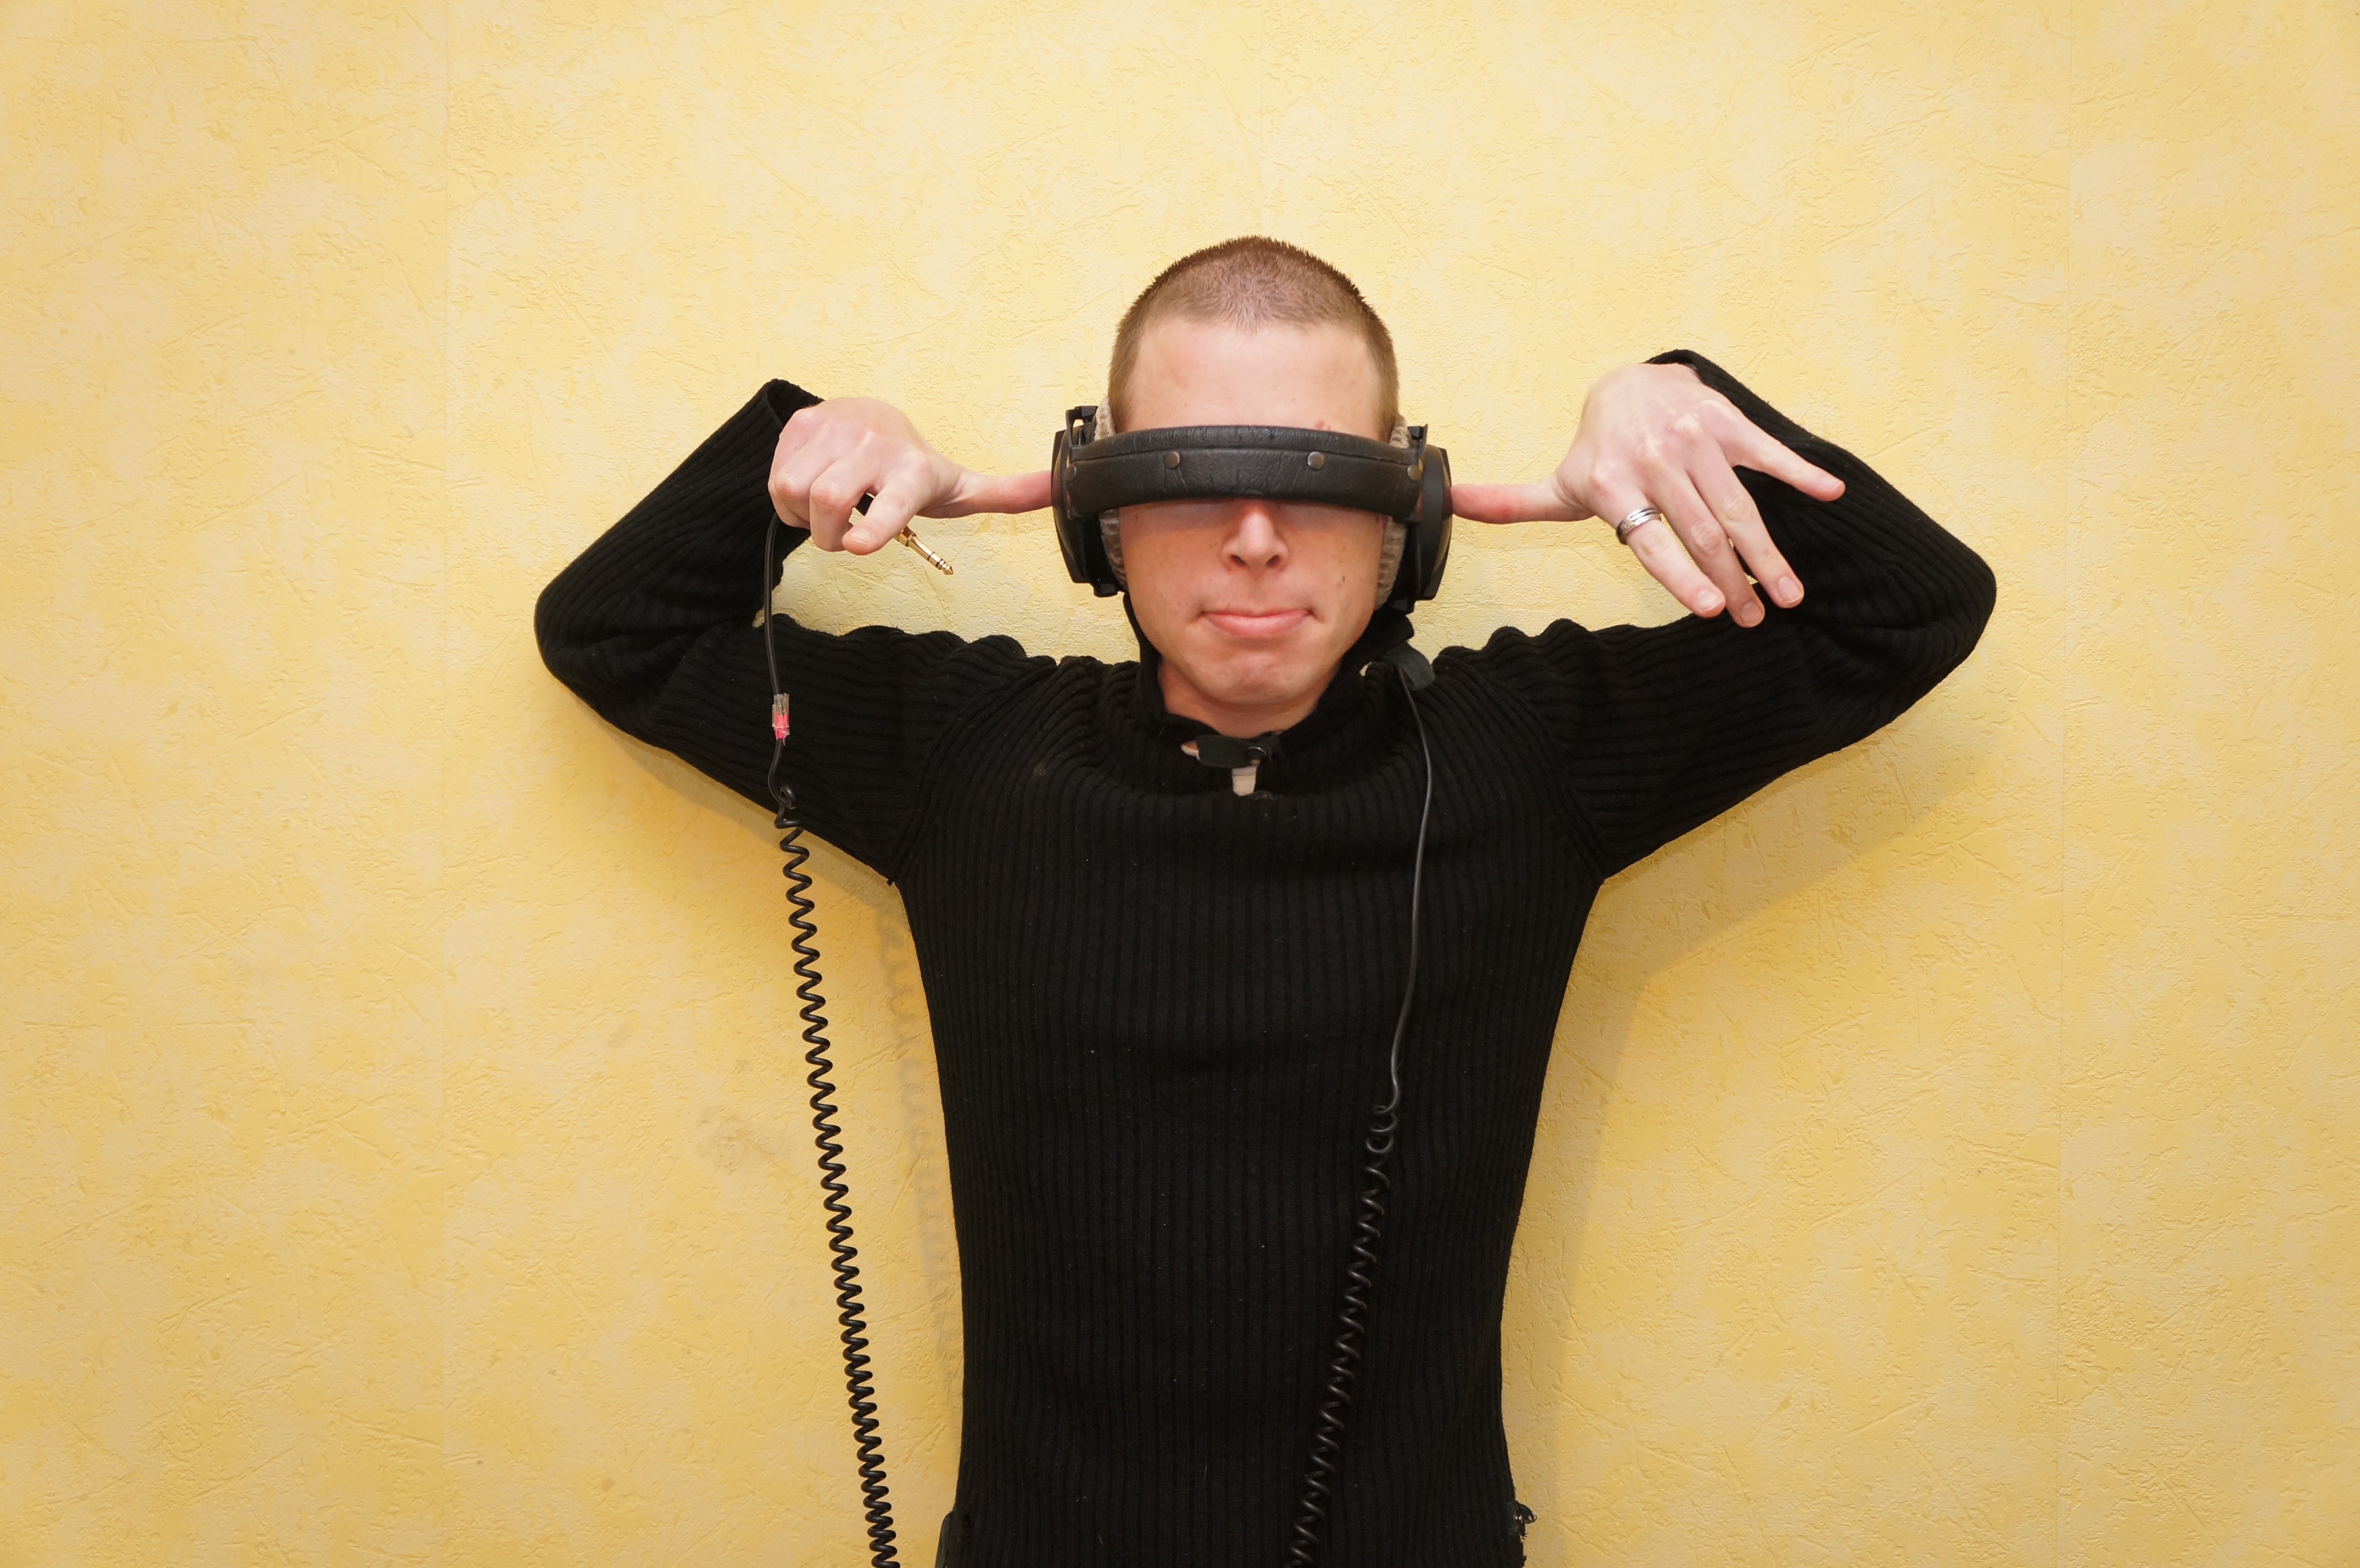
hand, man, music, hat, clothing, radio, gentleman, glasses, singing, moustache, facial hair, chris, webradio